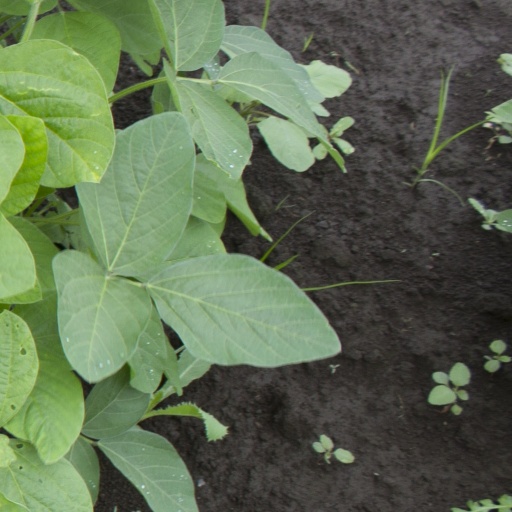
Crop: soybean